Don McLean

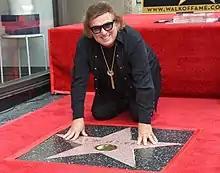
McLean at the Hollywood Walk of Fame in August 2021

McLean received a star on the Hollywood Walk of Fame on August 16, 2021, in the Music Category at 6314 Hollywood Boulevard, in front of The Pie Hole restaurant (corner of Hollywood and Vine). Joining in the festivities was McLean's friend "Weird Al" Yankovic, a fellow Hollywood Walk of Fame recipient.